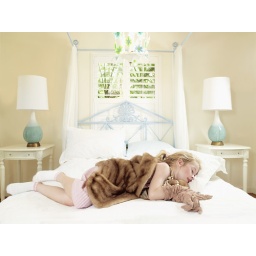
Young girl dressed up in aldult fancy clothes sleeps on bed in fairy tale bedroom age 5-8